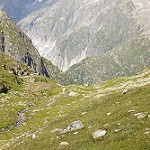
Label: glacier